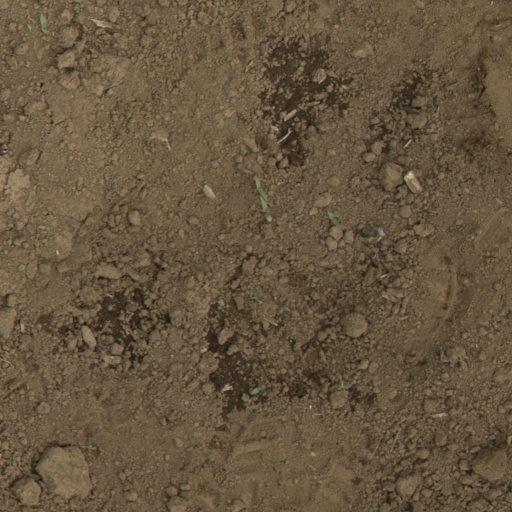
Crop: Jerusalem artichoke